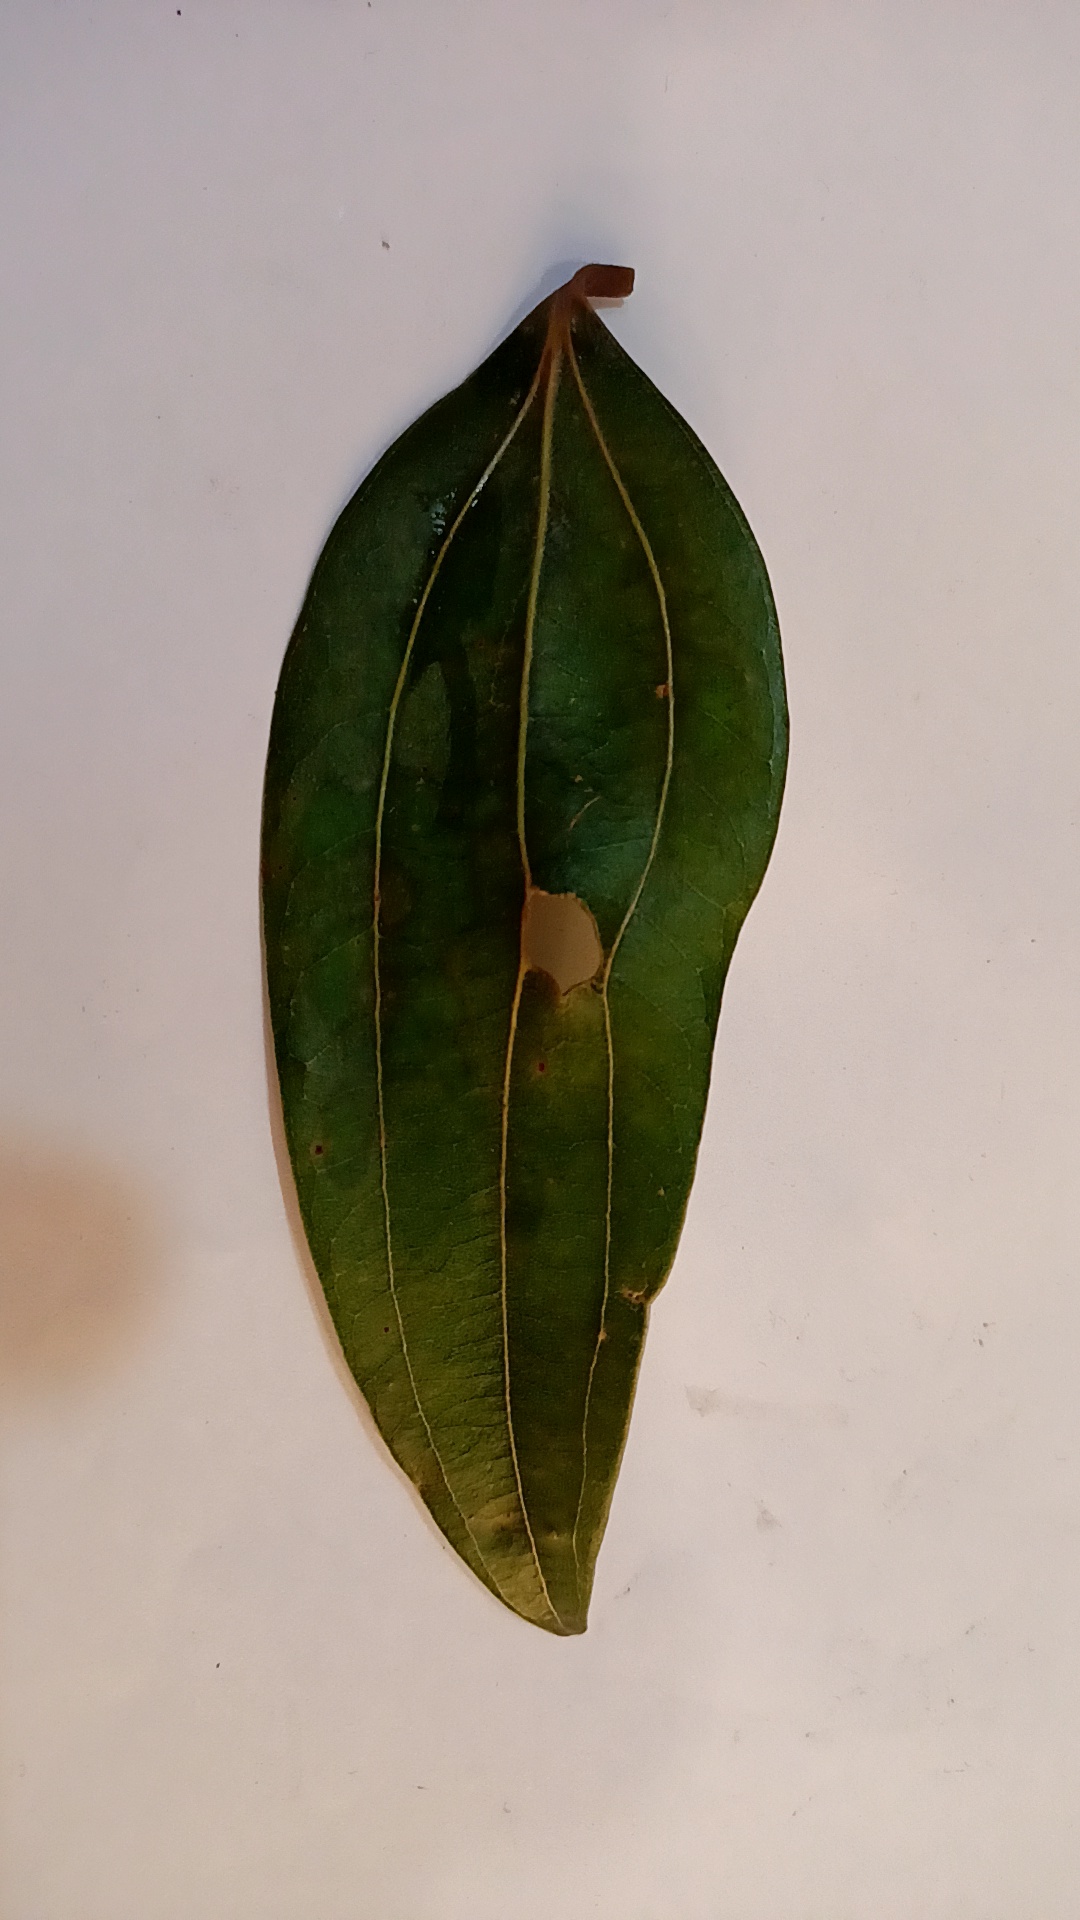
Label: Disease